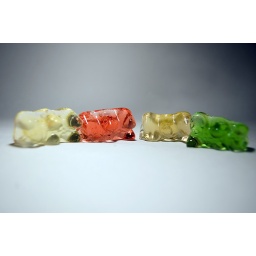
gummy bears that were in water for 24 hours. haha. For amy's science experiment.